Genetically modified crops

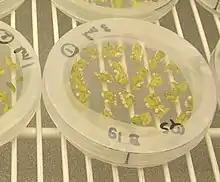
Plants ("Solanum chacoense") being transformed using agrobacterium

Genetically engineered crops have genes added or removed using genetic engineering techniques, originally including gene guns, electroporation, microinjection and agrobacterium. More recently, CRISPR and TALEN offered much more precise and convenient editing techniques.